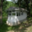
Label: streetcar